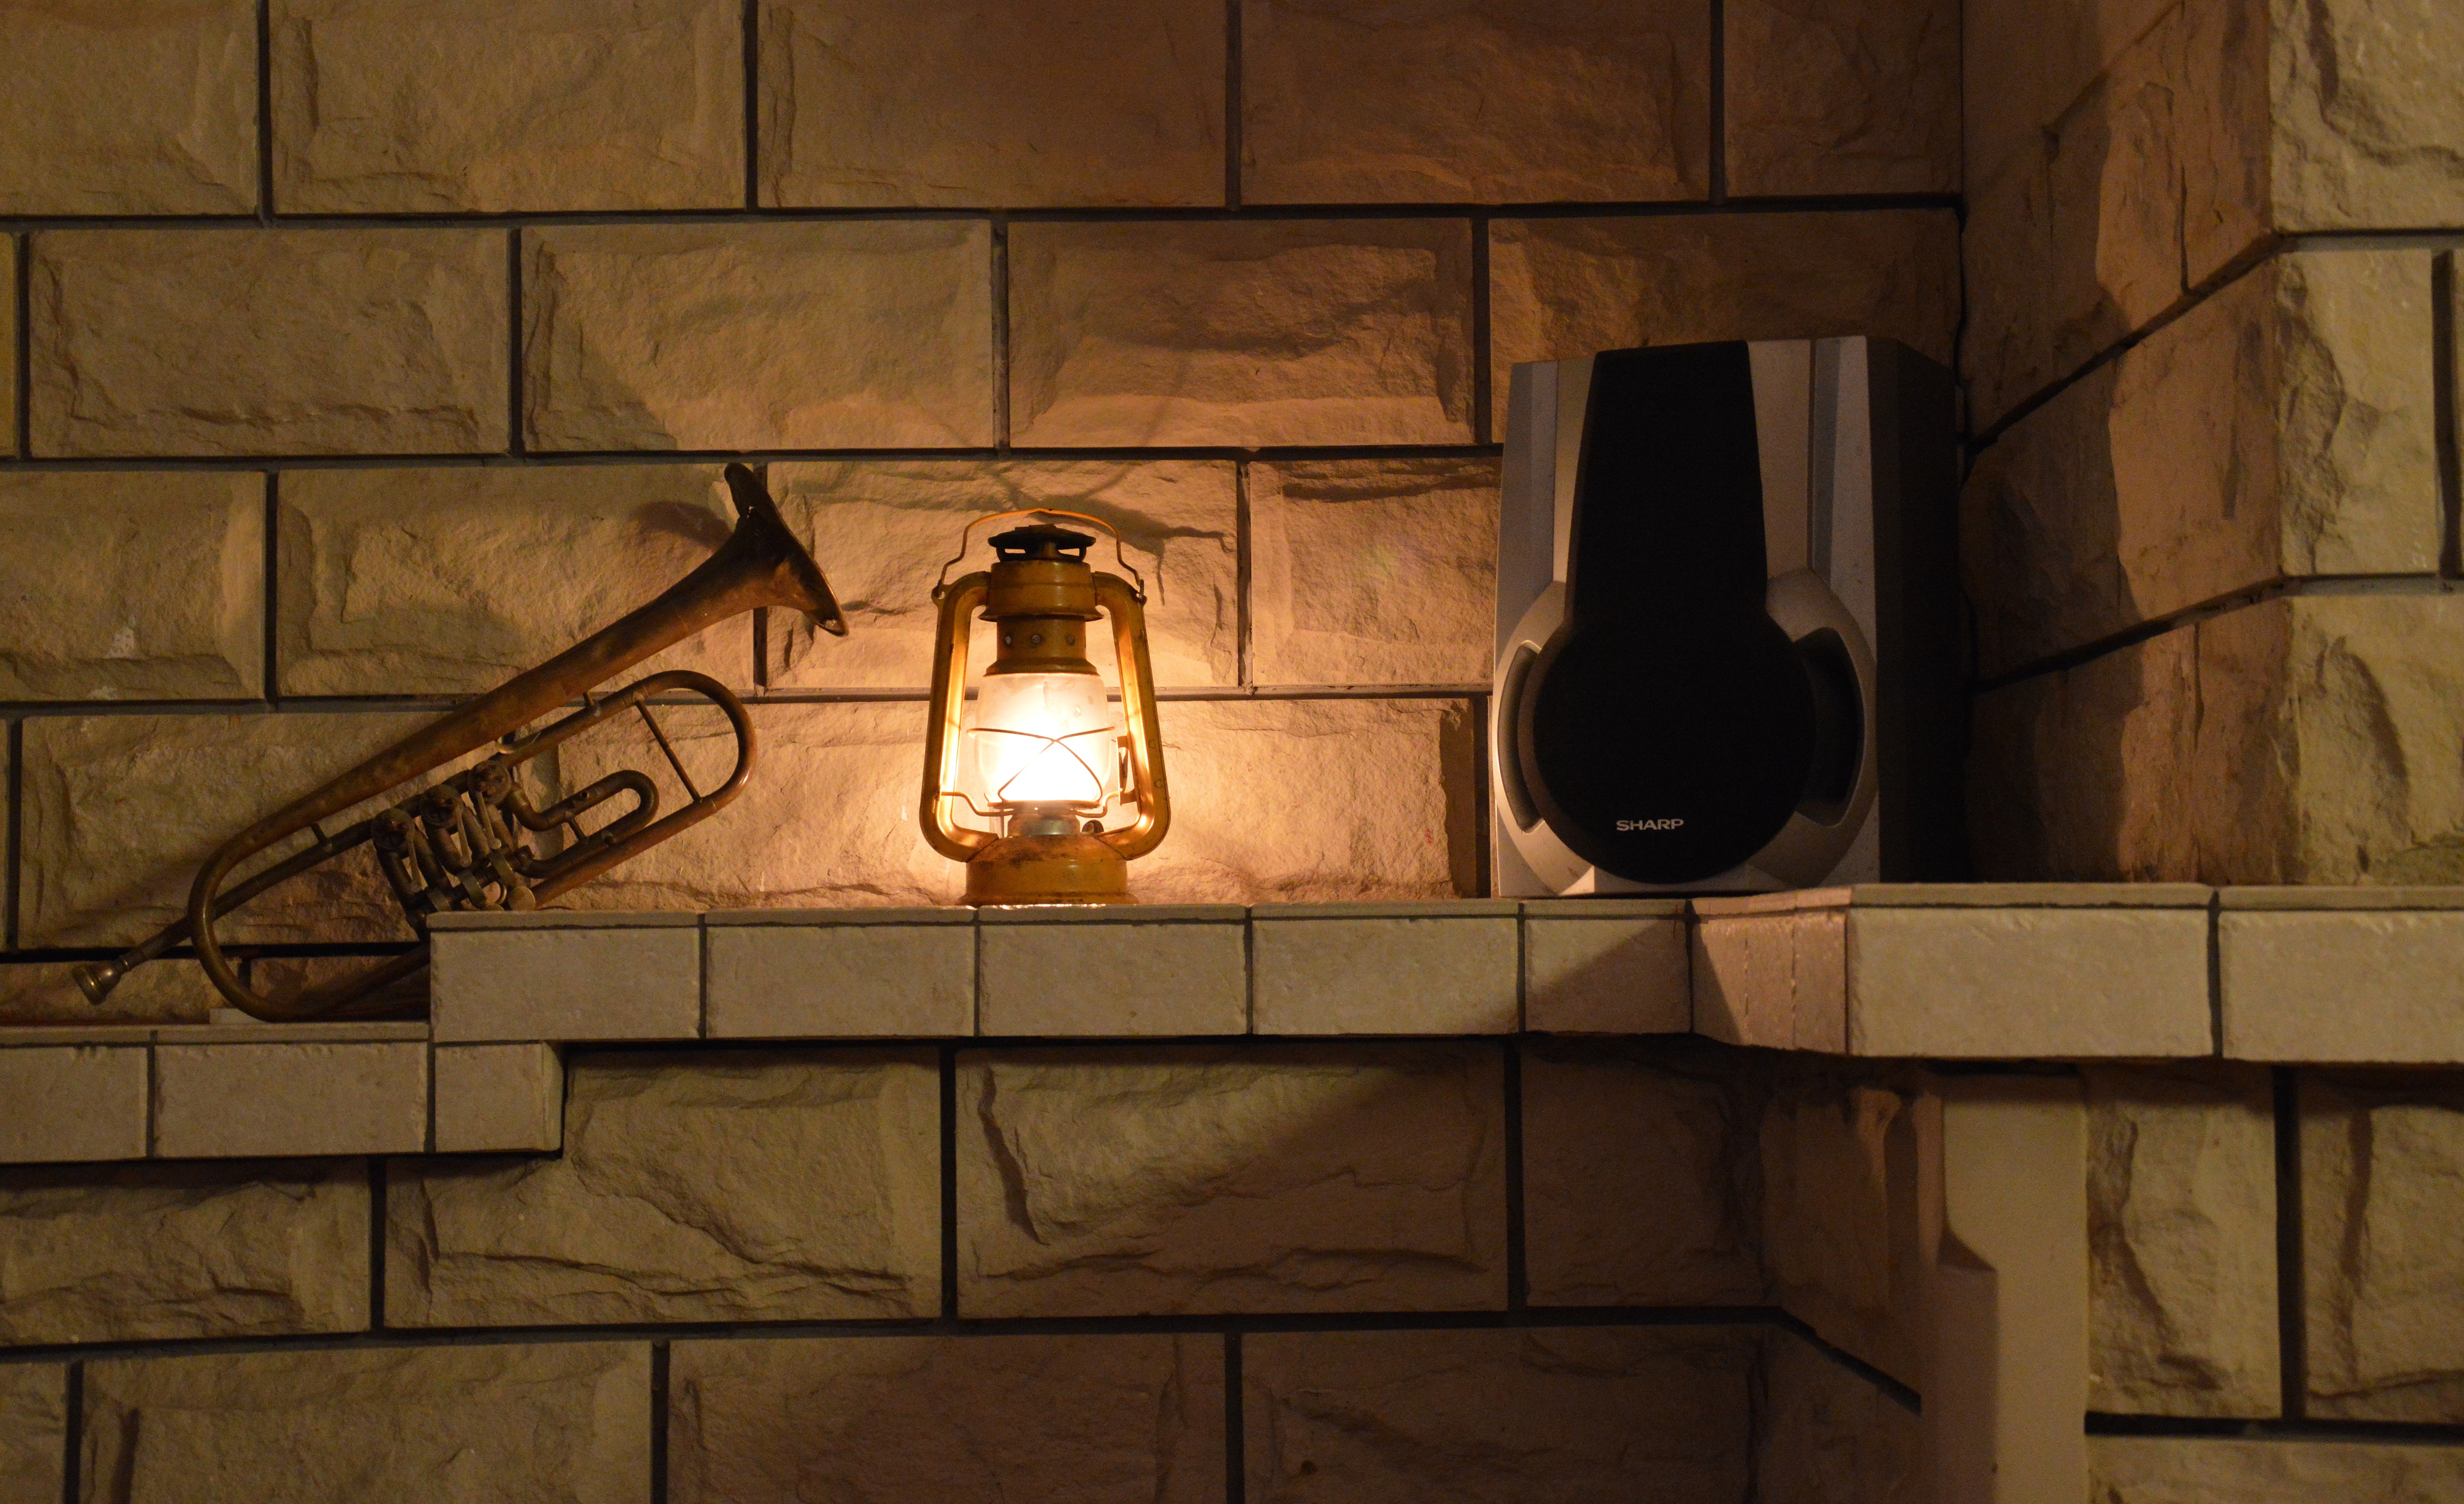
light, wood, window, glass, wall, darkness, speaker, candle, lighting, heat, figure, design, light fixture, joy, custom, trumpet, mood, hearth, splendor, the interior of the, the delicacy